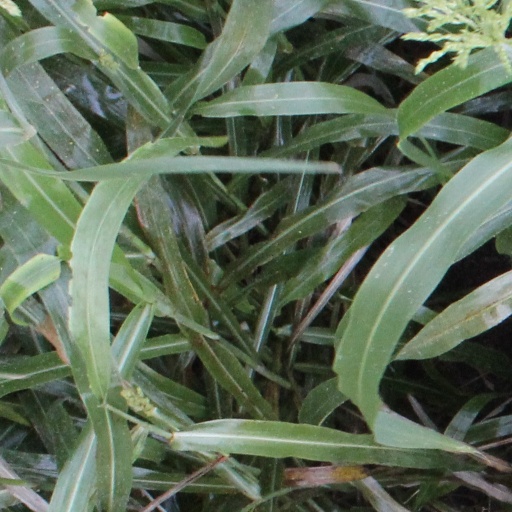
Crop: sorghum